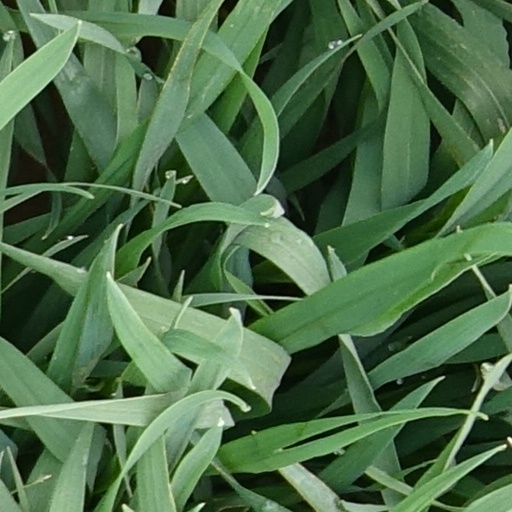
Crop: wheat